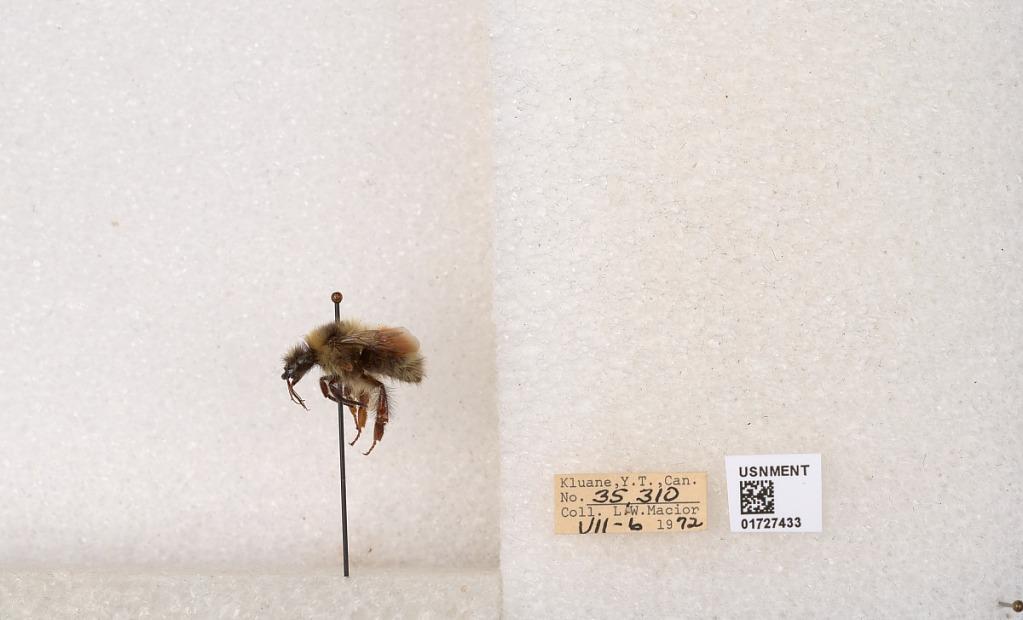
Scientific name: Bombus (Pyrobombus) sylvicola Kirby
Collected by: L. Macior
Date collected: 1972-7-6
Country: Canada
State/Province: Yukon
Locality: Kluane
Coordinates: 61.2426, -139.113